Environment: real
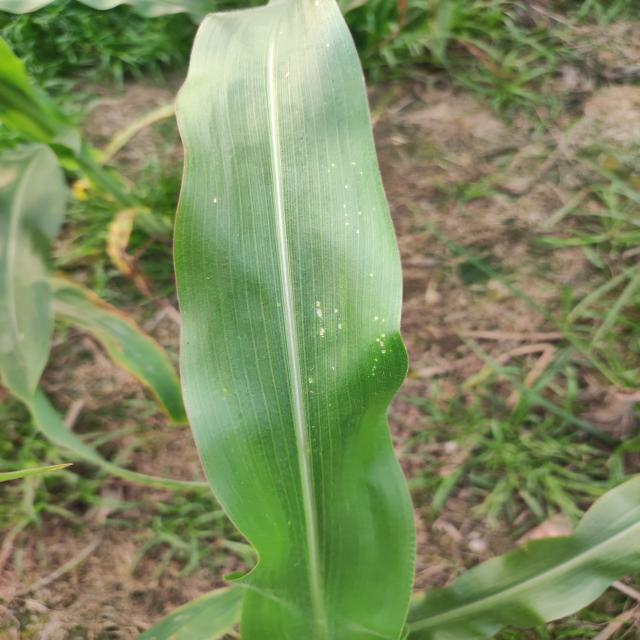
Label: fall_armyworm